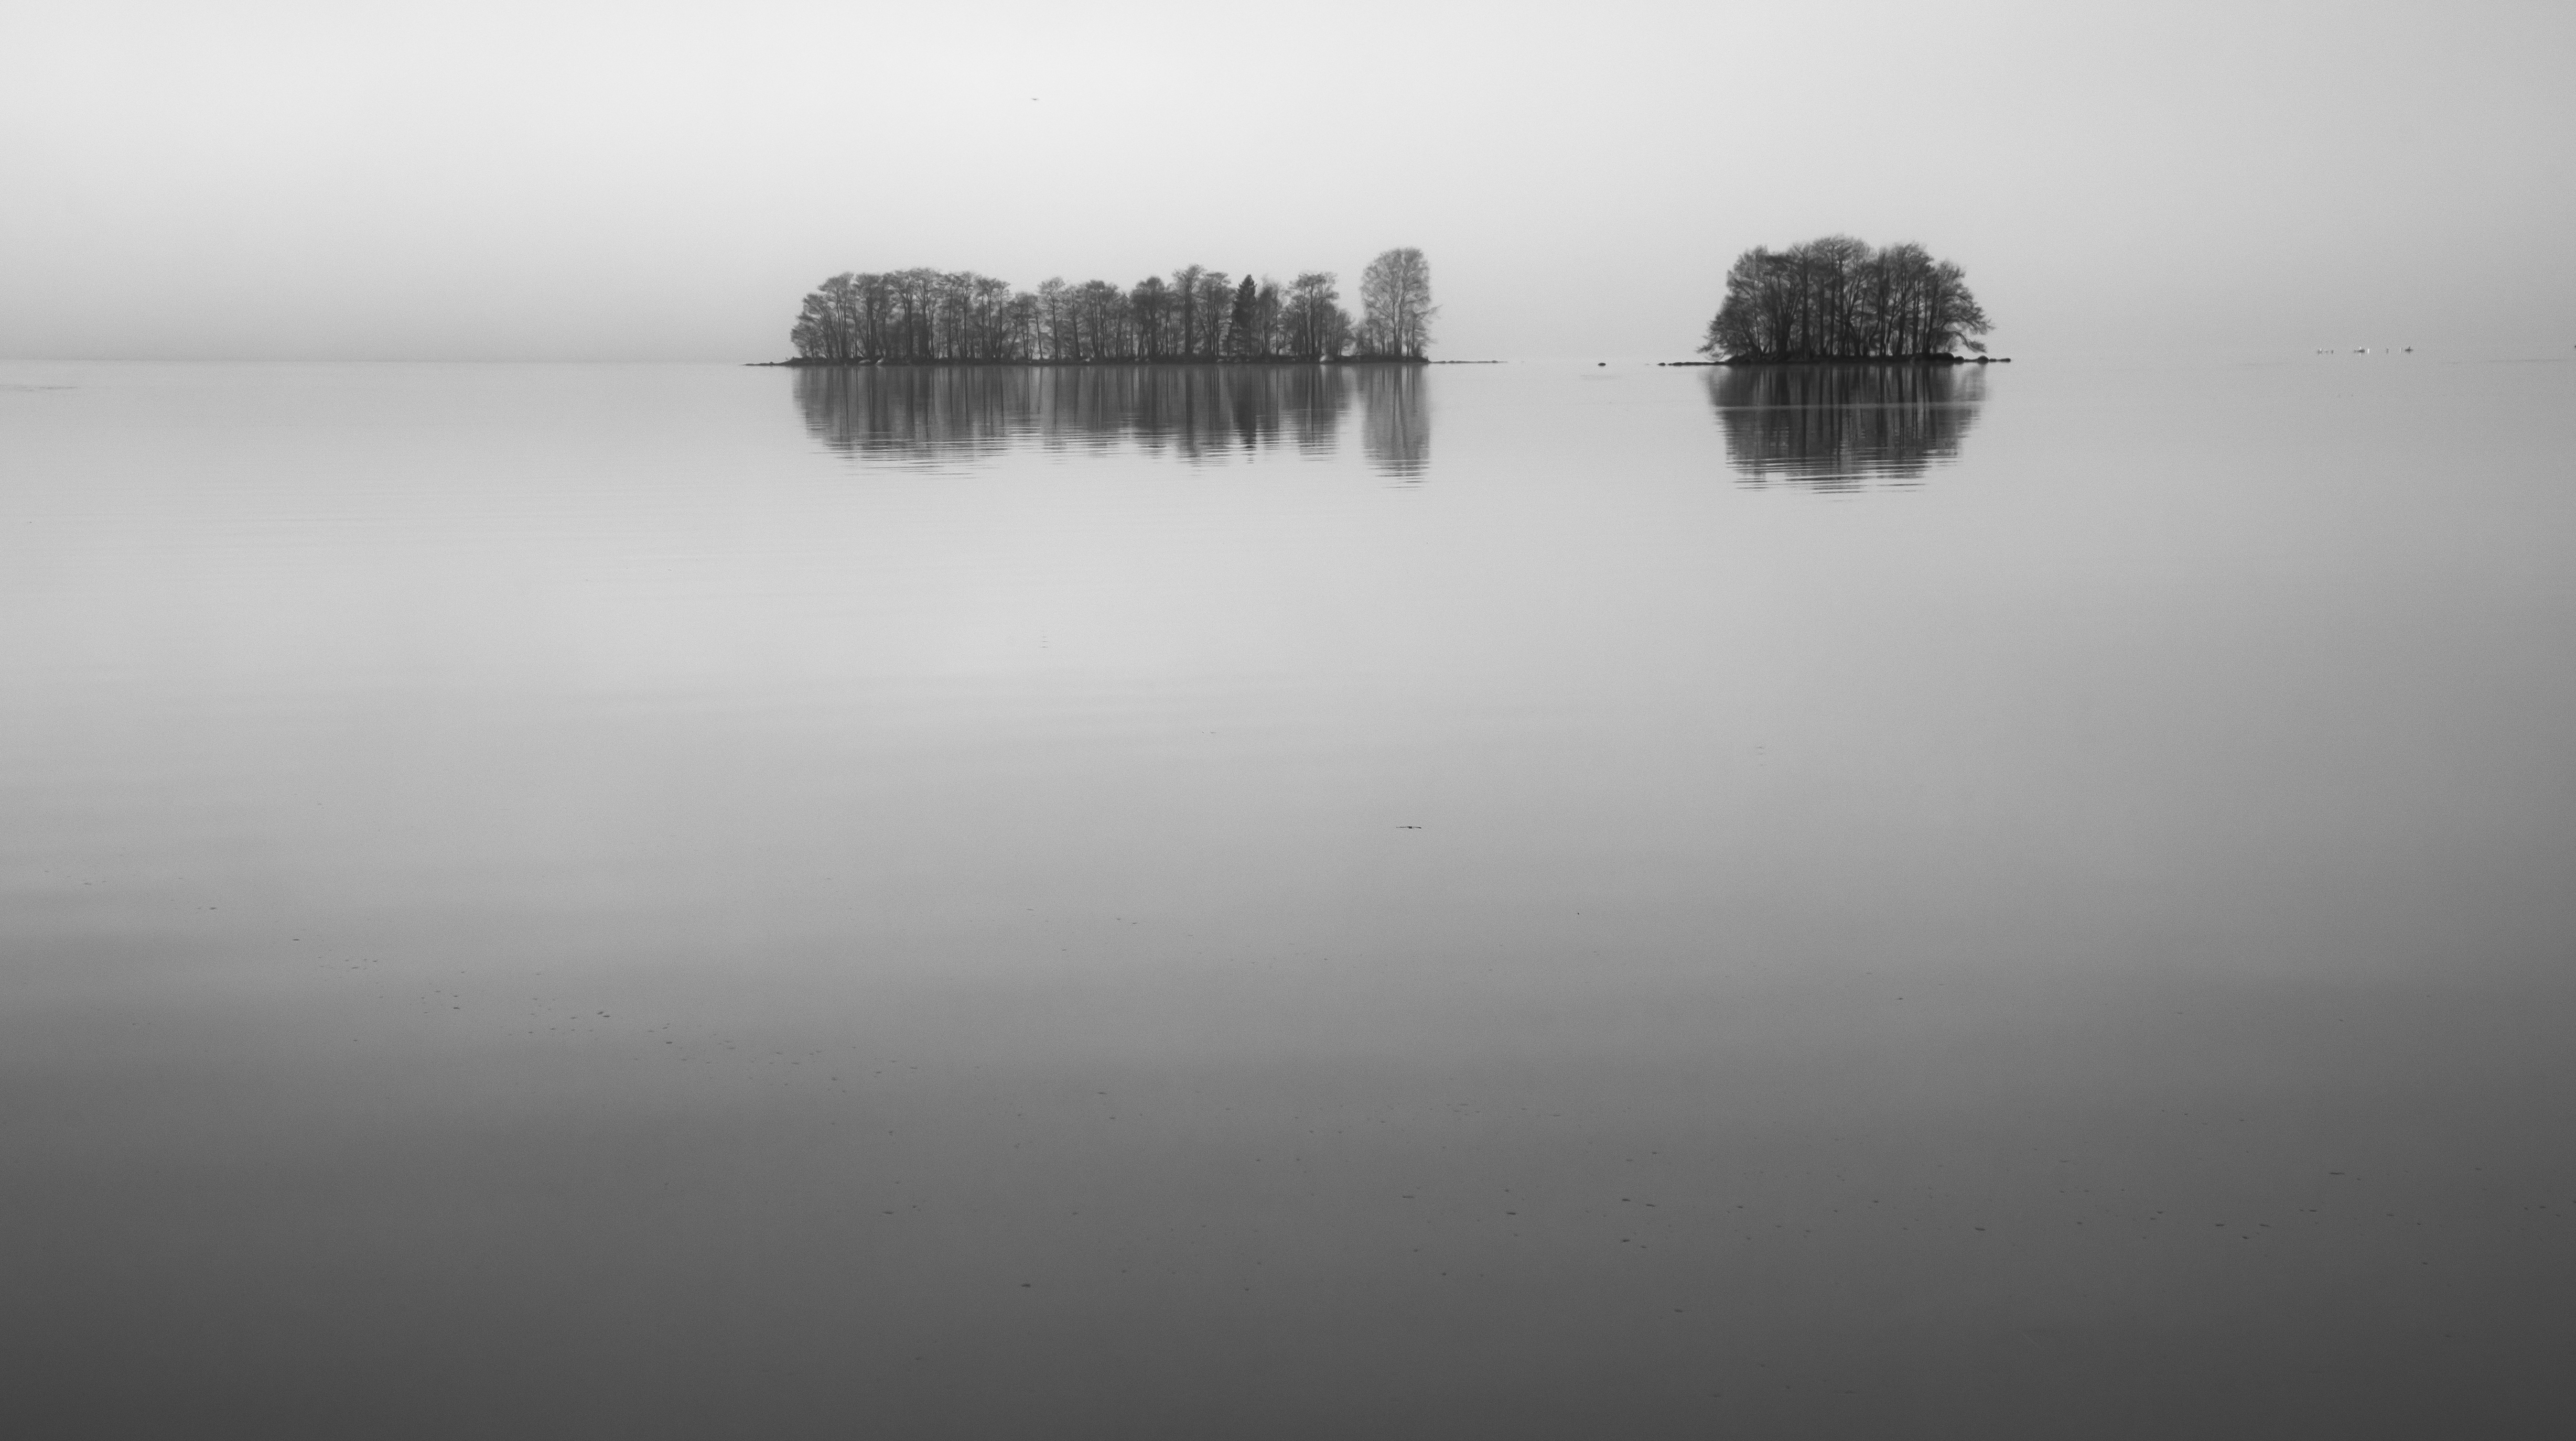
landscape, water, horizon, light, cloud, black and white, fog, mist, white, morning, lake, dawn, atmosphere, line, reflection, autumn, weather, haze, calm, darkness, black, monochrome, trees, islands, shape, polar night, monochrome photography, atmospheric phenomenon, atmosphere of earth